Ori Toledano

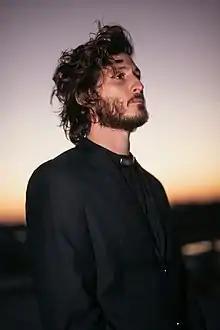
Ori in 2018

Ori Toledano' (born on March 21 1985) is a creative artist, singer, and music producer Israeli known by his stage name - "KAYMA" ("Sustainable" in Hebrew).